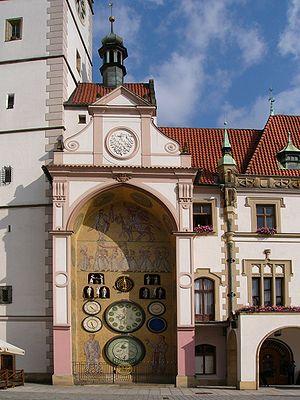
Une horloge astronomique est une horloge qui affiche l'heure ainsi que des informations relatives à l'astronomie.